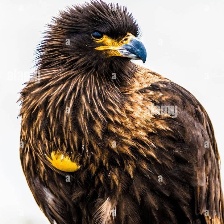
Species: STRIATED CARACARA
Scientific name: PHALCOBOENUS AUSTRALIS